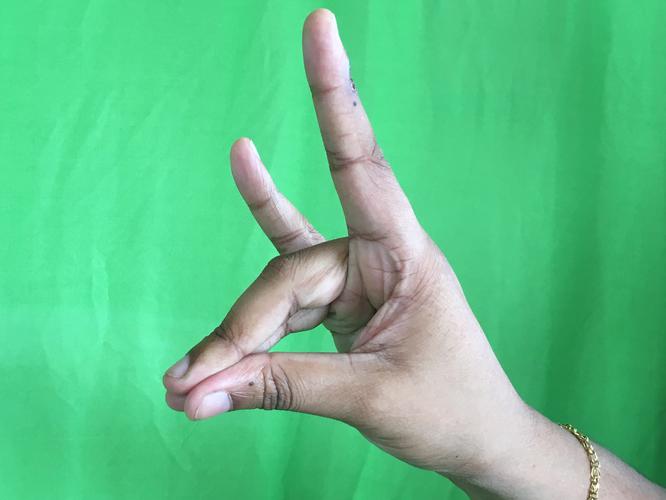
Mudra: Simhamukham
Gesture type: single_hand